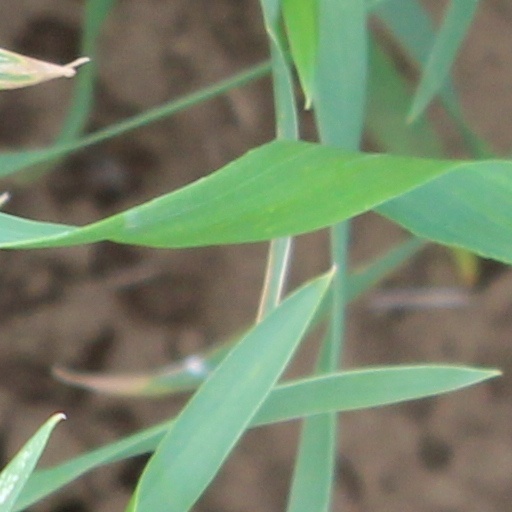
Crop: wheat